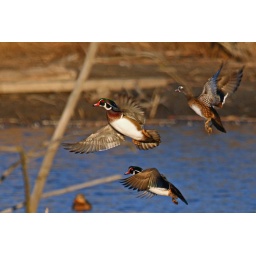
Wood ducks at the McNary Wildlife Area near Umatilla, Oregon. In my opinion these are the prettiest birds around.